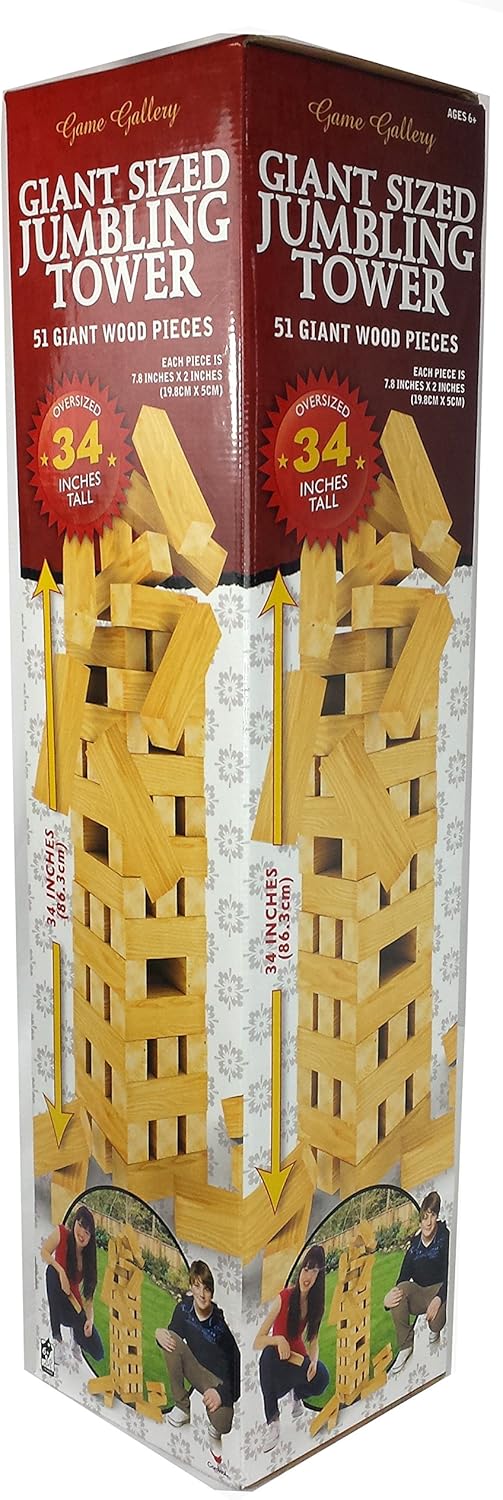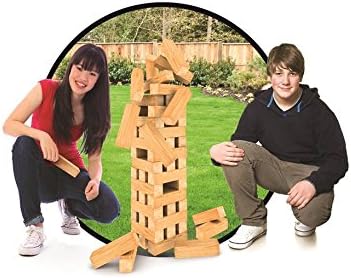
Giant Wood Tumbling Tower (Discontinued by manufacturer)
Category: Toys & Games
Giant Sized Wood Tumbling Tower with 51 oversized wood pieces. Test your skill by removing piece by piece and try not to let the Tower fall! Each wood piece measures 7.8 Inch x 2 Inch. When stacked, the tower measures 34" for giant sized fun. Play inside or outdoors.
Features: After stacking the wood pieces, take turns removing one at a time without toppling the giant tower! | Includes 51 oversize wood pieces | Each wood piece measures 7.8 inches by 2 inches | When stacked, the tower measure 34 inches | Giant tumbling tower